Jujiro Matsuda

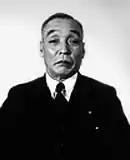

was a Japanese inventor, machinist, industrialist and businessman whose company, Toyo Kogyo, led to the founding of the present-day multinational automaker Mazda Motor Corporation.